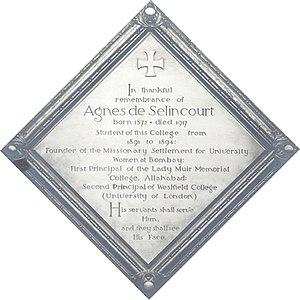
Agnes de Selincourt née le 4 septembre 1872 à Streatham, un quartier de Londres et morte le 31 août 1917 à Whitby, est une missionnaire et principale de collège britannique. Elle dirige le collège pour femmes Lady Muir Memorial à Allahabad, en Inde, puis Westfield College, à Londres, de 1913 jusqu'à sa mort en 1917.